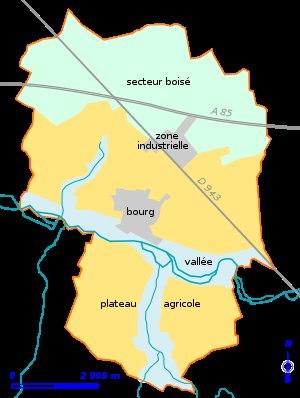
Esvres, appelée également Esvres-sur-Indre, est une commune française située dans le département d'Indre-et-Loire, en région Centre-Val de Loire.